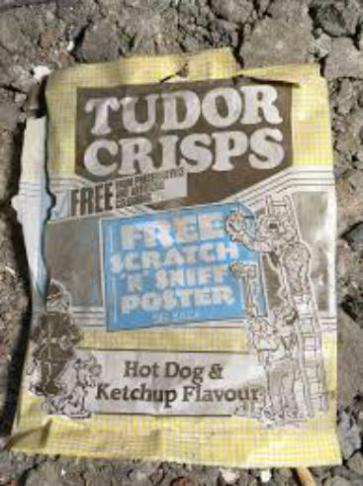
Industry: Food